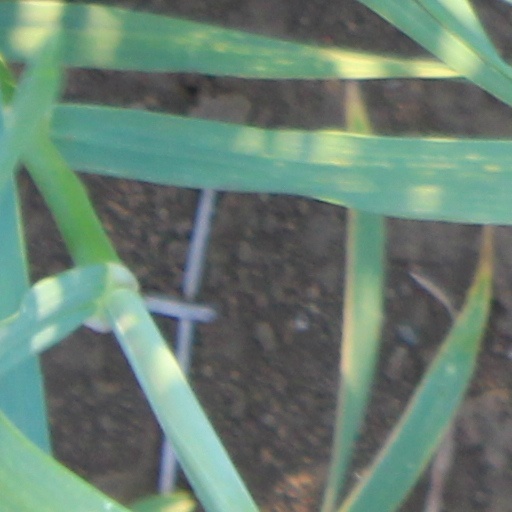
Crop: wheat